Operation Ladbroke

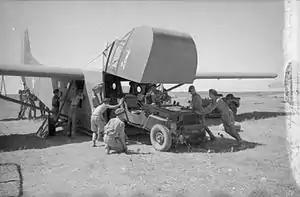
One of the 1st Airlanding Brigade's jeeps being loaded aboard a Waco Hadrian glider

Further problems were encountered with the gliders to be used in the operation, and the glider pilots themselves. Until a few months prior to the operation, there was a notable shortage of serviceable gliders in North Africa. In late March a small number of Wacos arrived at Accra on the Gold Coast, but pilots sent to ferry them to North Africa found that they were in poor condition. Due to neglect and the deleterious effects of tropical weather, the pilots were able to assemble only a small number of Wacos and fly them back on 22 April. On 23 April, a larger number of the American gliders began to arrive in North African ports, but were not immediately available for use as the crates holding them were unloaded haphazardly, instructions were often found to be missing, and those men assigned to assemble the gliders were often inexperienced. However, when the decision was made to conduct a glider-borne assault with 1st Airlanding Brigade, assembly was improved, and by 12 June 346 gliders had been put together and delivered to the Troop Carrier Wings. A small number of Horsa gliders were transported to North Africa for use by the brigade. Thirty took off from England and undertook a trip of approximately in Operation Turkey Buzzard. After attacks from "Luftwaffe" fighter patrols and experiencing often turbulent weather, a total of 27 Horsas were delivered to North Africa in time for the operation.